Robert Falcon Scott

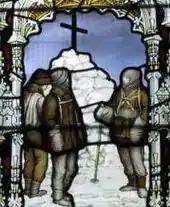
Memorial window in Binton Church, Warwickshire, one of four panels. This one depicts the cairn erected over the site of Scott's last tent

On its return to base, the expedition learned of the presence of Amundsen, camped with his crew and a large contingent of dogs in the Bay of Whales, to their east. Scott conceded that his ponies would not be able to start early enough in the season to compete with Amundsen's cold-tolerant dog teams for the pole and also acknowledged that the Norwegian's base was closer to the pole by .